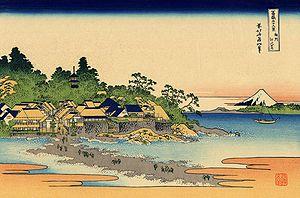
Les Trente-six vues du mont Fuji sont une série de quarante-six estampes réalisées par Katsushika Hokusai et dont les dates d'édition s'étendent entre 1831-1833. Elles représentent le mont Fuji depuis différents lieux, suivant les saisons. Cette série est aujourd'hui très célèbre car elle marque l'intégration dans les thèmes de la tradition japonaise des modes de représentation occidentaux, et en particulier de la perspective utilisée dans la peinture occidentale.
Eno-shima est une petite île du Japon de 4 km de circonférence, qui se situe à l'embouchure du fleuve Katase. L'île est reliée à la ville de Fujisawa par un pont de 600 mètres de long. Elle fait partie du Shōnan.